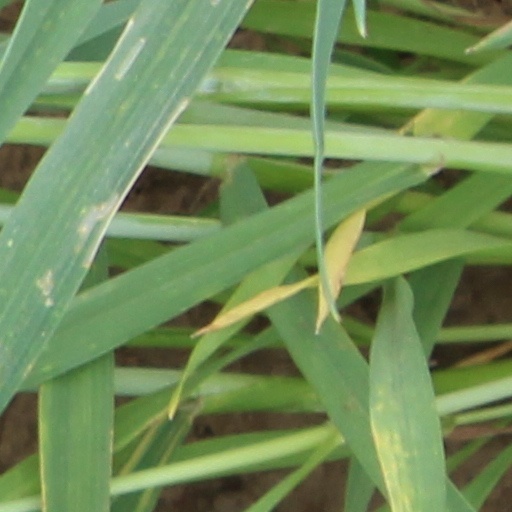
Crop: wheat